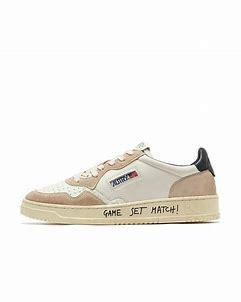
Brand: Autry
Model: Action Shoes Autry Action Medalist